Edmund Thomas Parris

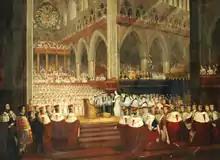
Coronation of Queen Victoria, 1838

Edmund Thomas Parris (3 June 1793 – 27 November 1873) was an English history, portrait, subject, and panorama painter, book illustrator, designer and art restorer. He was appointed history painter to Queen Adelaide, Queen Consort of William IV, and painted Queen Victoria's coronation in 1838 and the Duke of Wellington's funeral in 1852. He supervised the painting of the huge panorama in the London Colosseum in Regent's Park, London, and was the inventor of "Parris's medium".